Olomouc

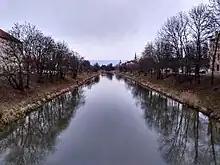
The Morava River in Olomouc

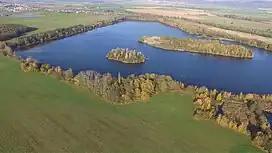
Lake Chomoutov

Olomouc is located about northeast of Brno and southeast of Prague. It lies mostly in a flat fertile land of the Upper Morava Valley. The eastern spur of the municipal territory (the villages of Lošov, Radíkov and Svatý Kopeček) extends into the Nízký Jeseník range and includes the highest point of Olomouc, a hill at above sea level. The Litovelské Pomoraví Protected Landscape Area extends into the territory of Olomouc in the north.